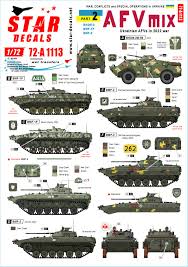
Label: BRDM